Lucas Leiva

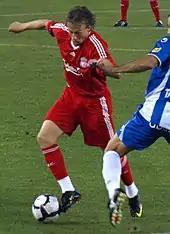
Lucas playing for Liverpool in 2009

The start of the 2008–09 season signified an important turning point for his career. Many commentators expected him to step up to the next level after completing his first season with the Reds. The Brazilian got off to a good start with a well taken opening goal in a 2–1 friendly win over Swiss side Lucerne in July. He impressed in pre-season games but missed the start of Premier League season due to his selection for the Brazilian Olympic Team in the Beijing Olympics.